George Butler (1819–1890)

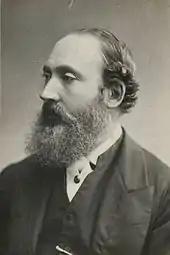
Butler, date unknown

The Reverend Canon George Butler (11 June 1819 – 14 March 1890) was an English divine and schoolmaster who was Principal of Liverpool College and later canon of Winchester Cathedral.